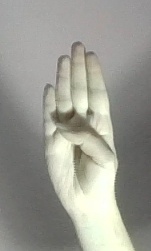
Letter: kaaf